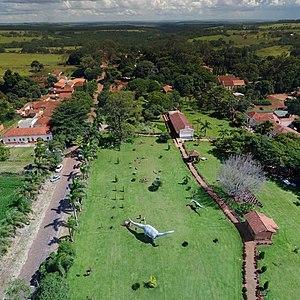
Uberaba est une ville brésilienne de l'ouest de l'État du Minas Gerais. La municipalité s'étend sur 4 512 km². Elle fait partie du triangle Mineiro.